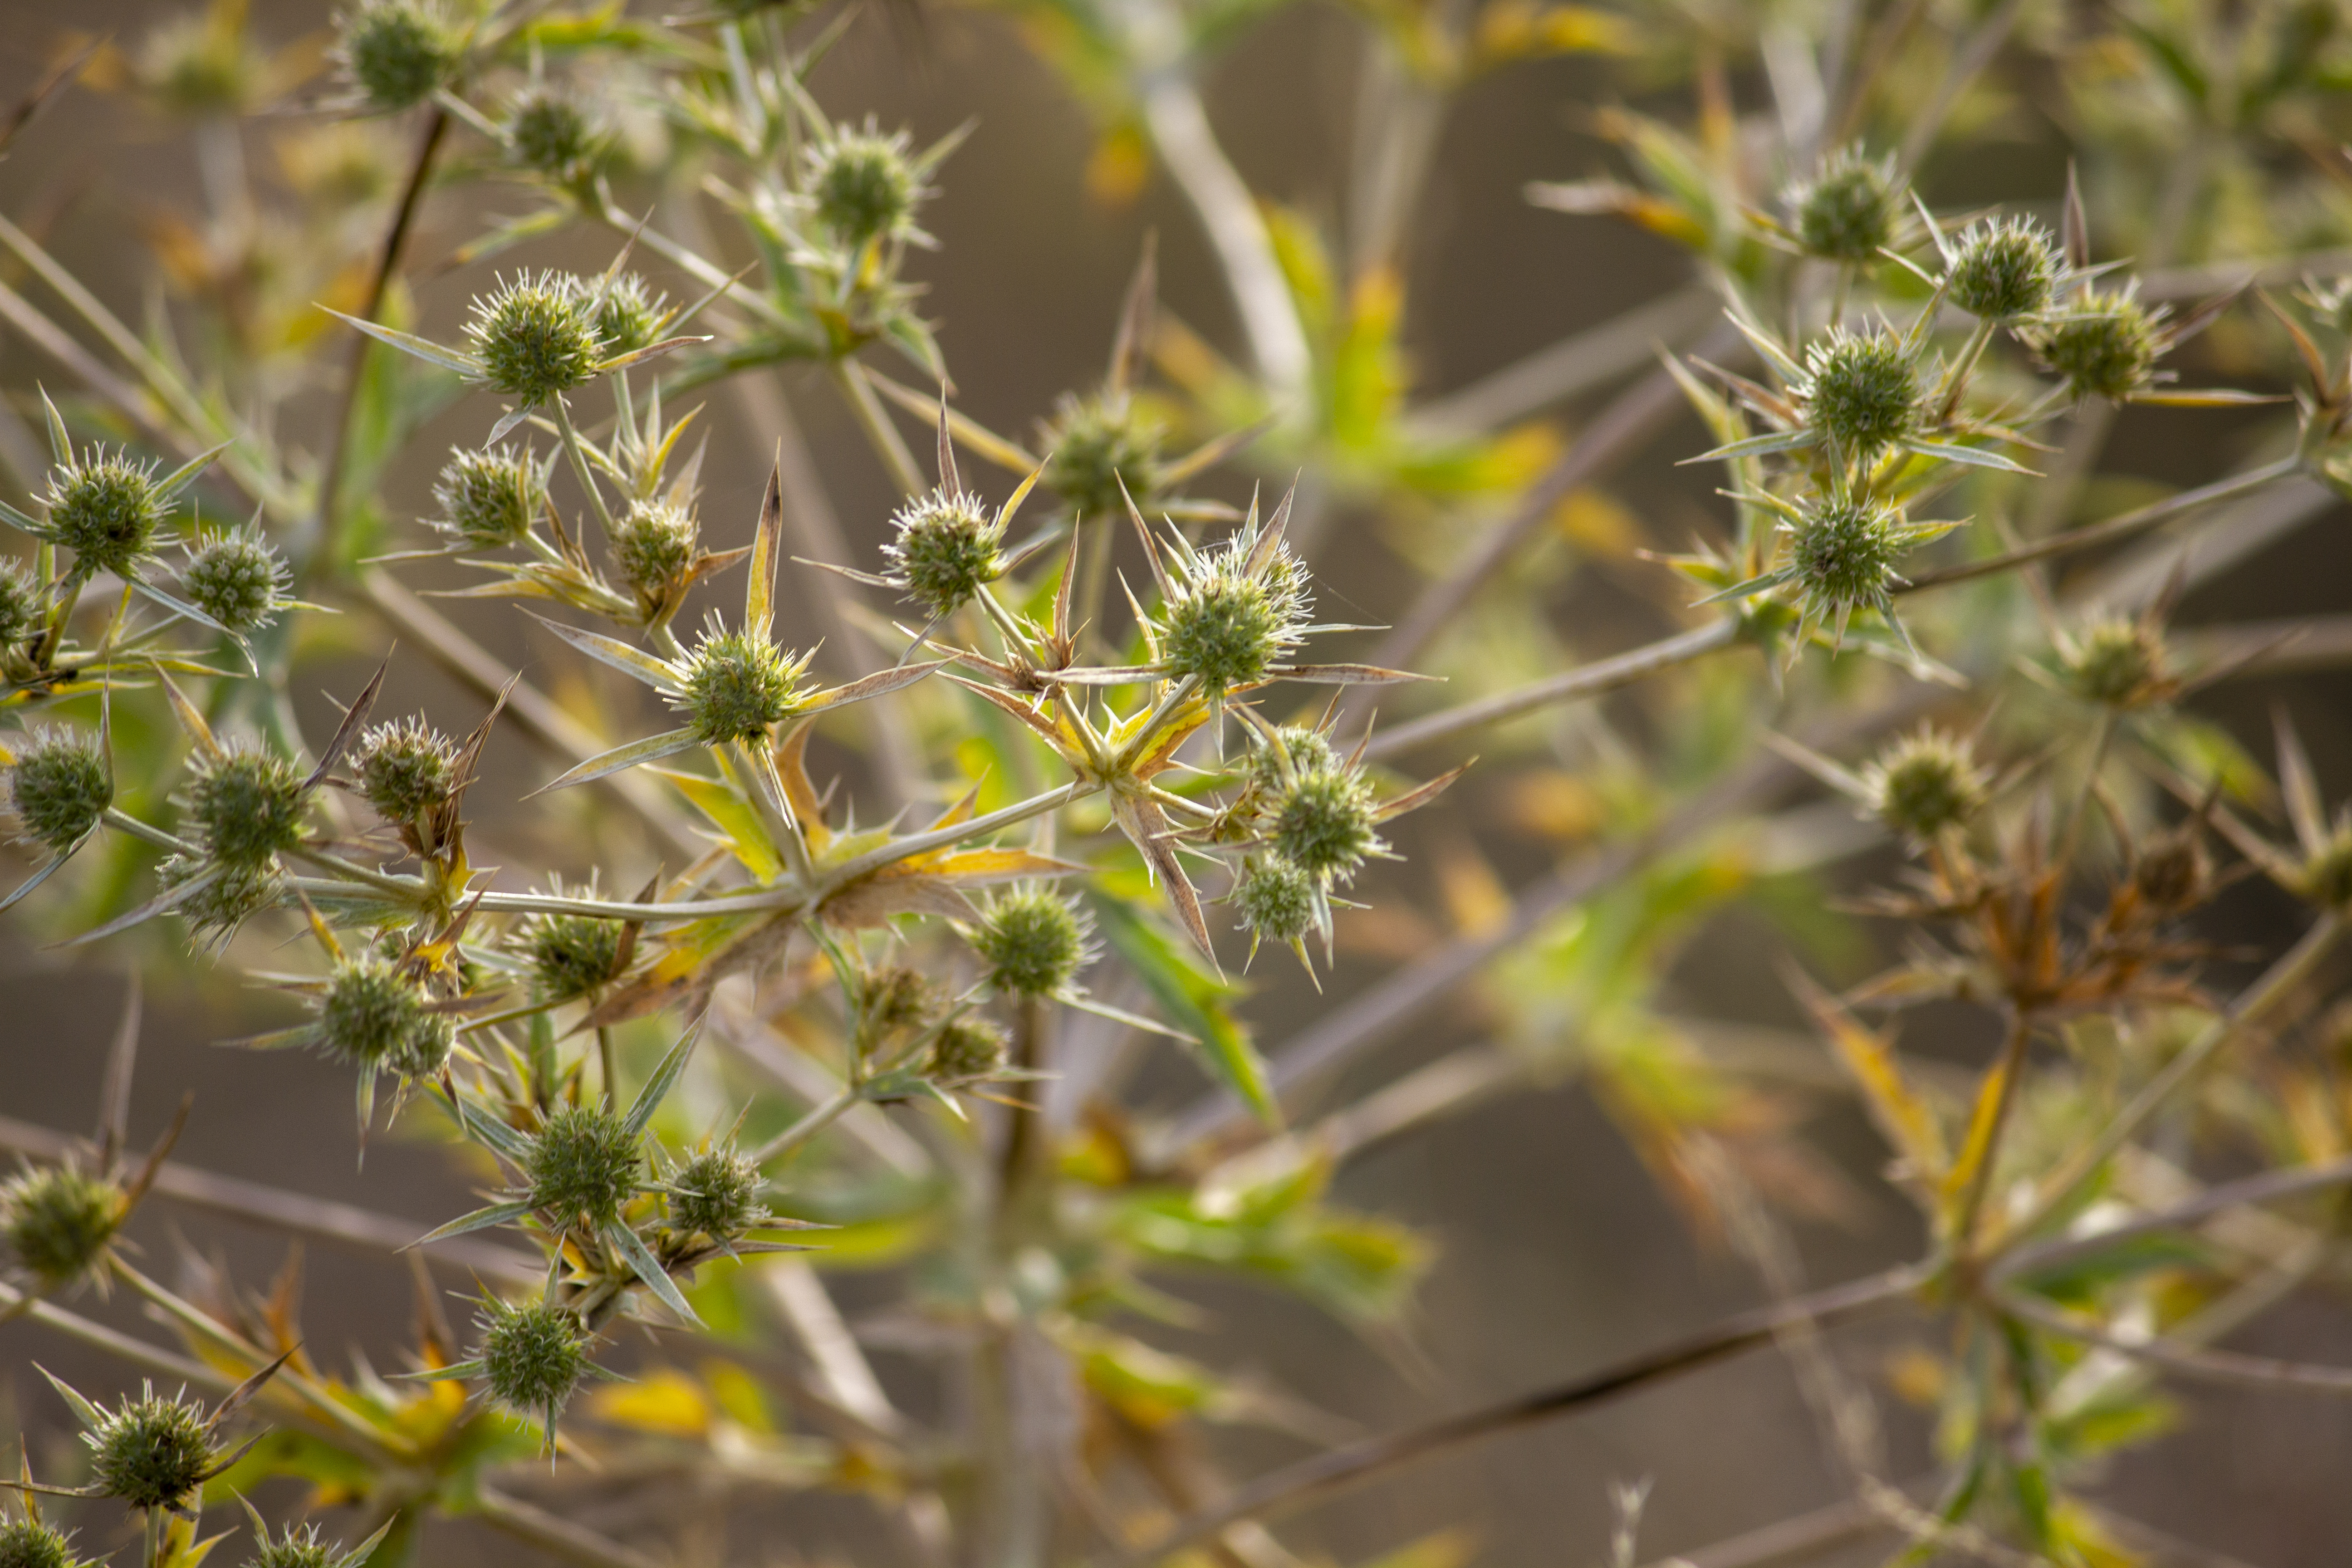
macro, flower, summer, autumn, thorn, plant, subshrub, annual plant, thorns, spines, and prickles, wildflower, flowering plant, plant stem, perennial plant